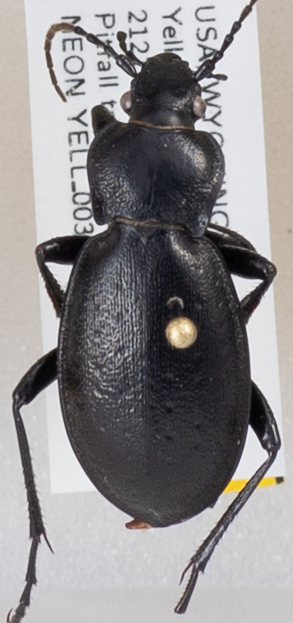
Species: Carabus taedatus
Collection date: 2019-07-10
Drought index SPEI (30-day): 0.47
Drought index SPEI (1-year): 0.2
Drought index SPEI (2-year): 1.28